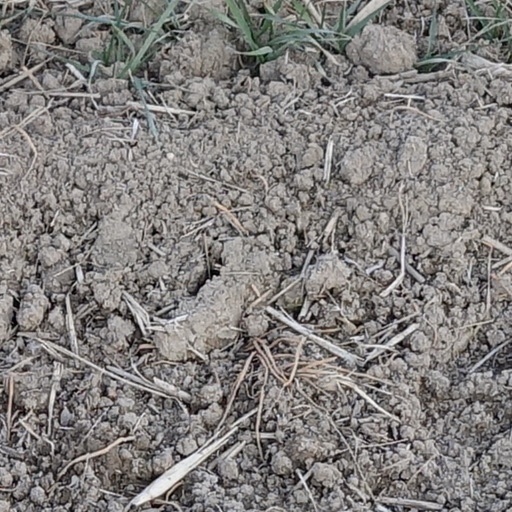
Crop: wheat